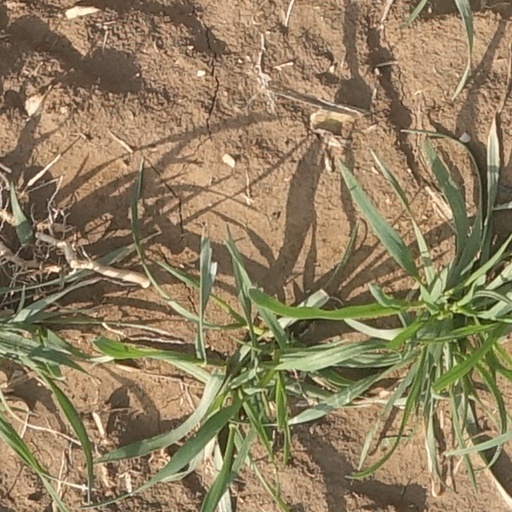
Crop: wheat